Macedonian Struggle

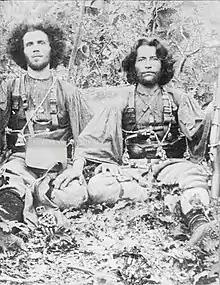
Aromanian revolutionaries in Veria

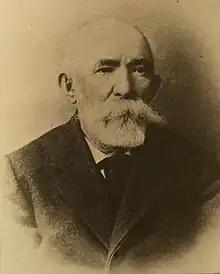
Anastasios Pichion, a pro-Greek Aromanian

The Greek state became concerned, not only because of Bulgarian penetration in Macedonia but also due to Serbian interests, which were concentrated mainly in Üsküp and Monastir area. The rioting in Macedonia, especially the death of Pavlos Melas in 1904, caused intense nationalistic feelings in Greece. This led to the decision to send more volunteers to reinforce and better organise the armed bands and thwart the Bulgarian efforts to bring all of the Slavic-speakers of Macedonia on under their influence.